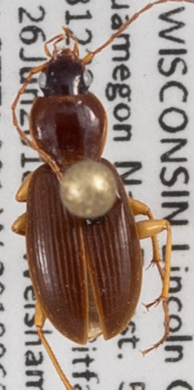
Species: Synuchus impunctatus
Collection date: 2018-06-26
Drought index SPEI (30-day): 1.274
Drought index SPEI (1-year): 0.09
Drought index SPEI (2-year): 2.09